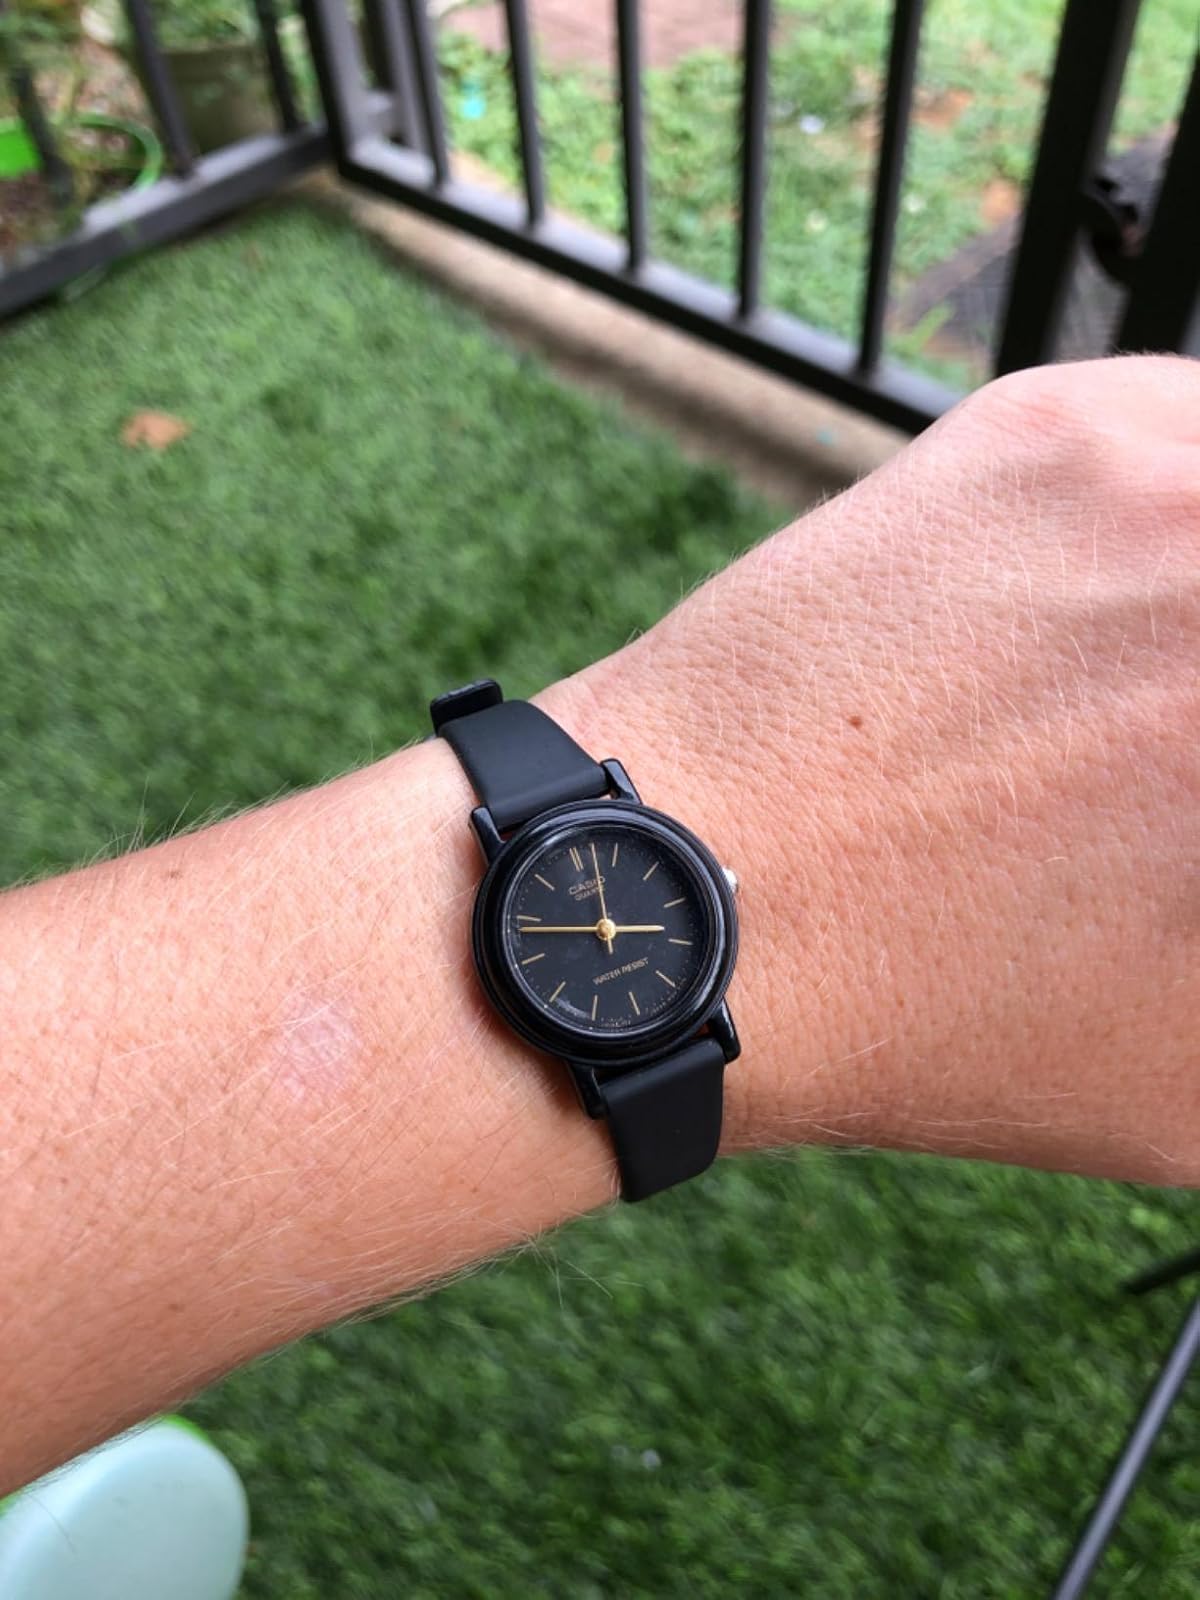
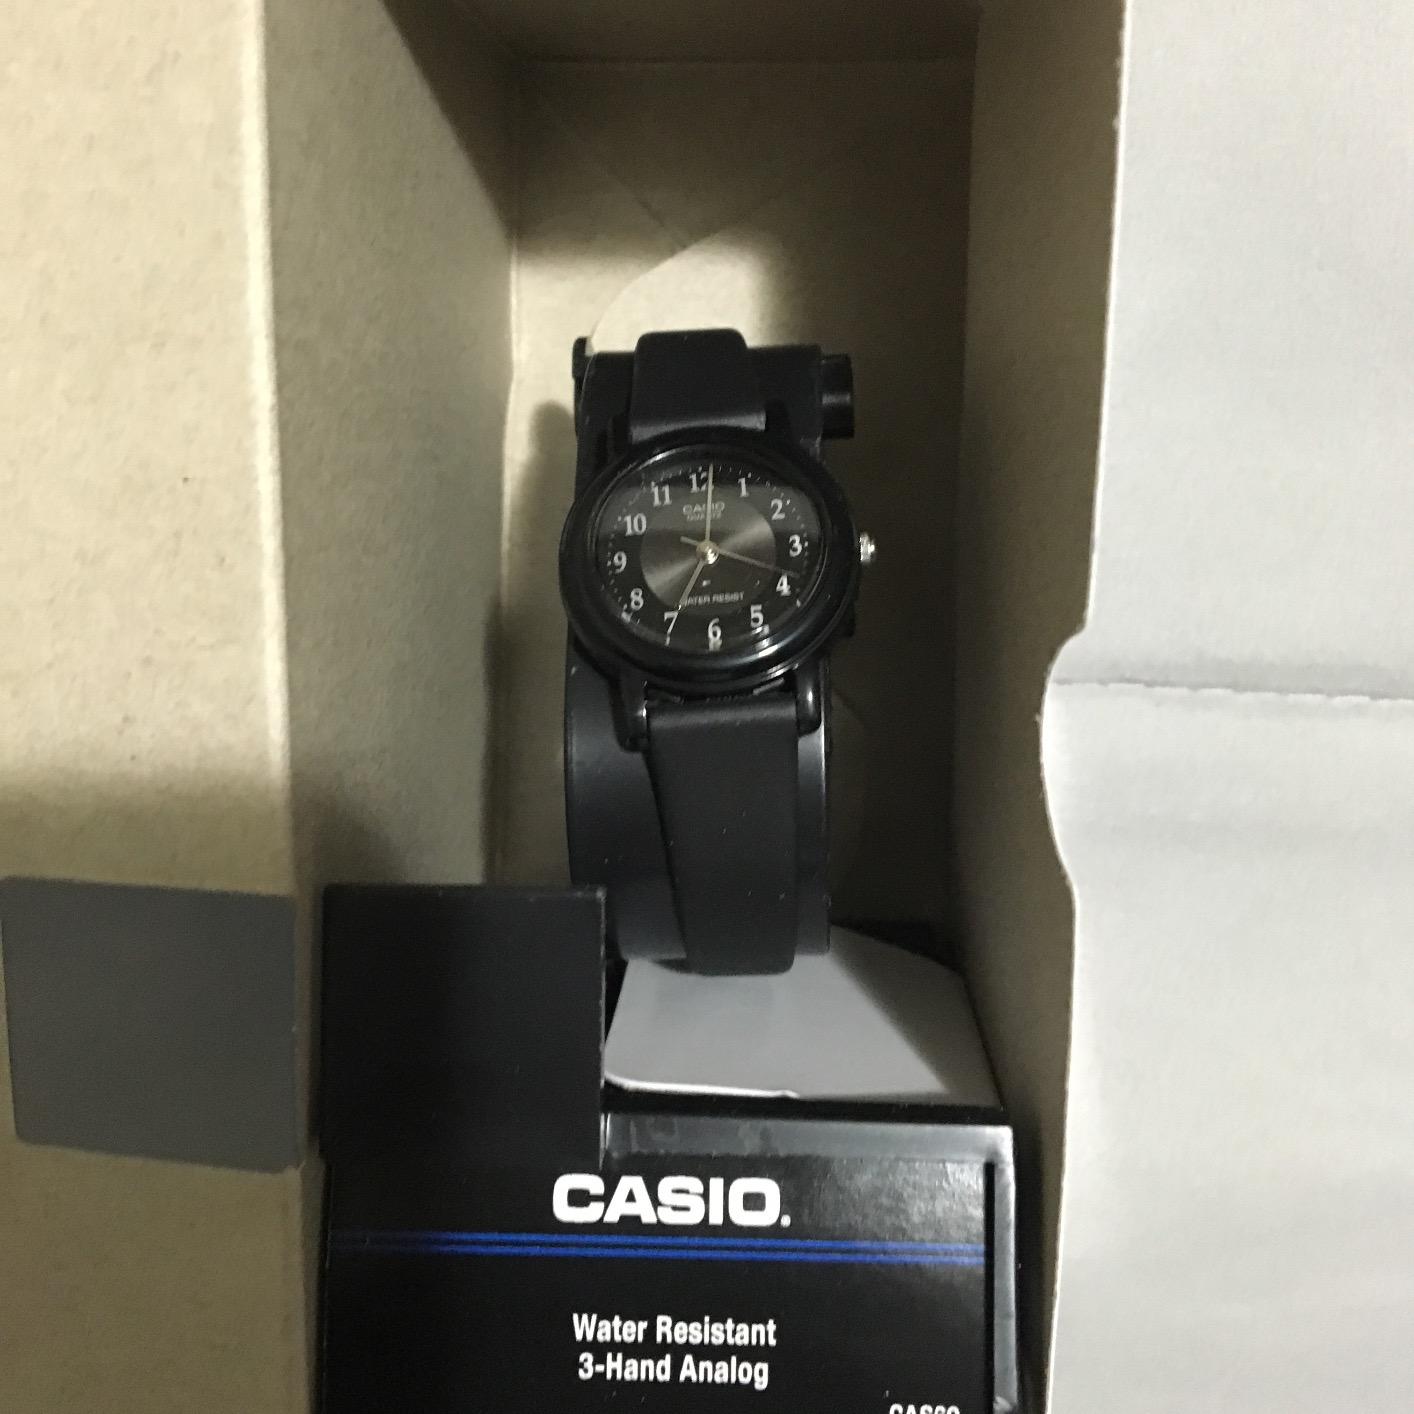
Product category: accessories_watch
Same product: no